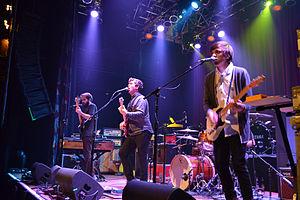
Surfer Blood est un groupe de rock alternatif américain, originaire de West Palm Beach, en Floride. Formé en 2009, il est à l'origine composé de quatre membres, John Paul Pitts, Thomas Fekete, Kevin Williams, et Tyler Schwarz.